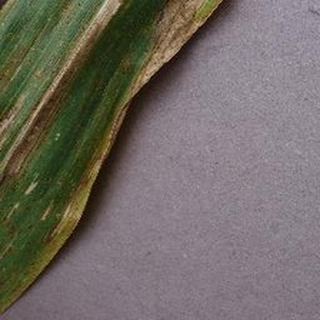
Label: corn_northern_leaf_blight